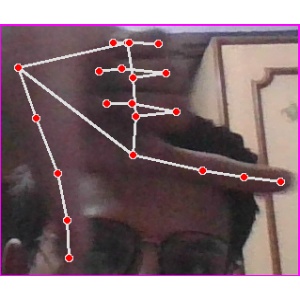
अक्षर: ख